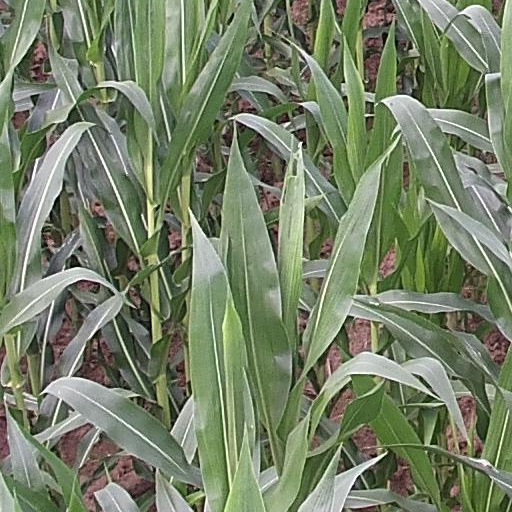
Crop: maize; corn